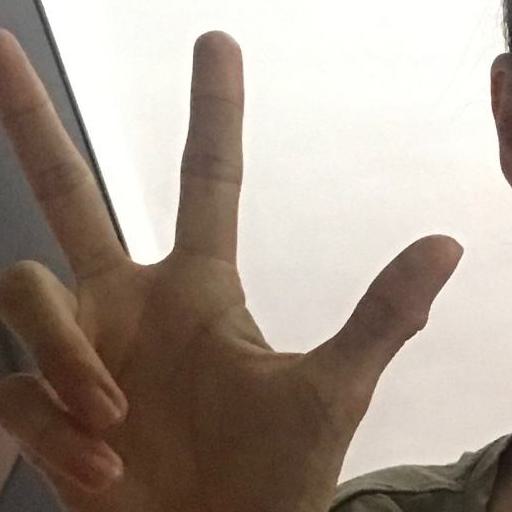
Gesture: three2